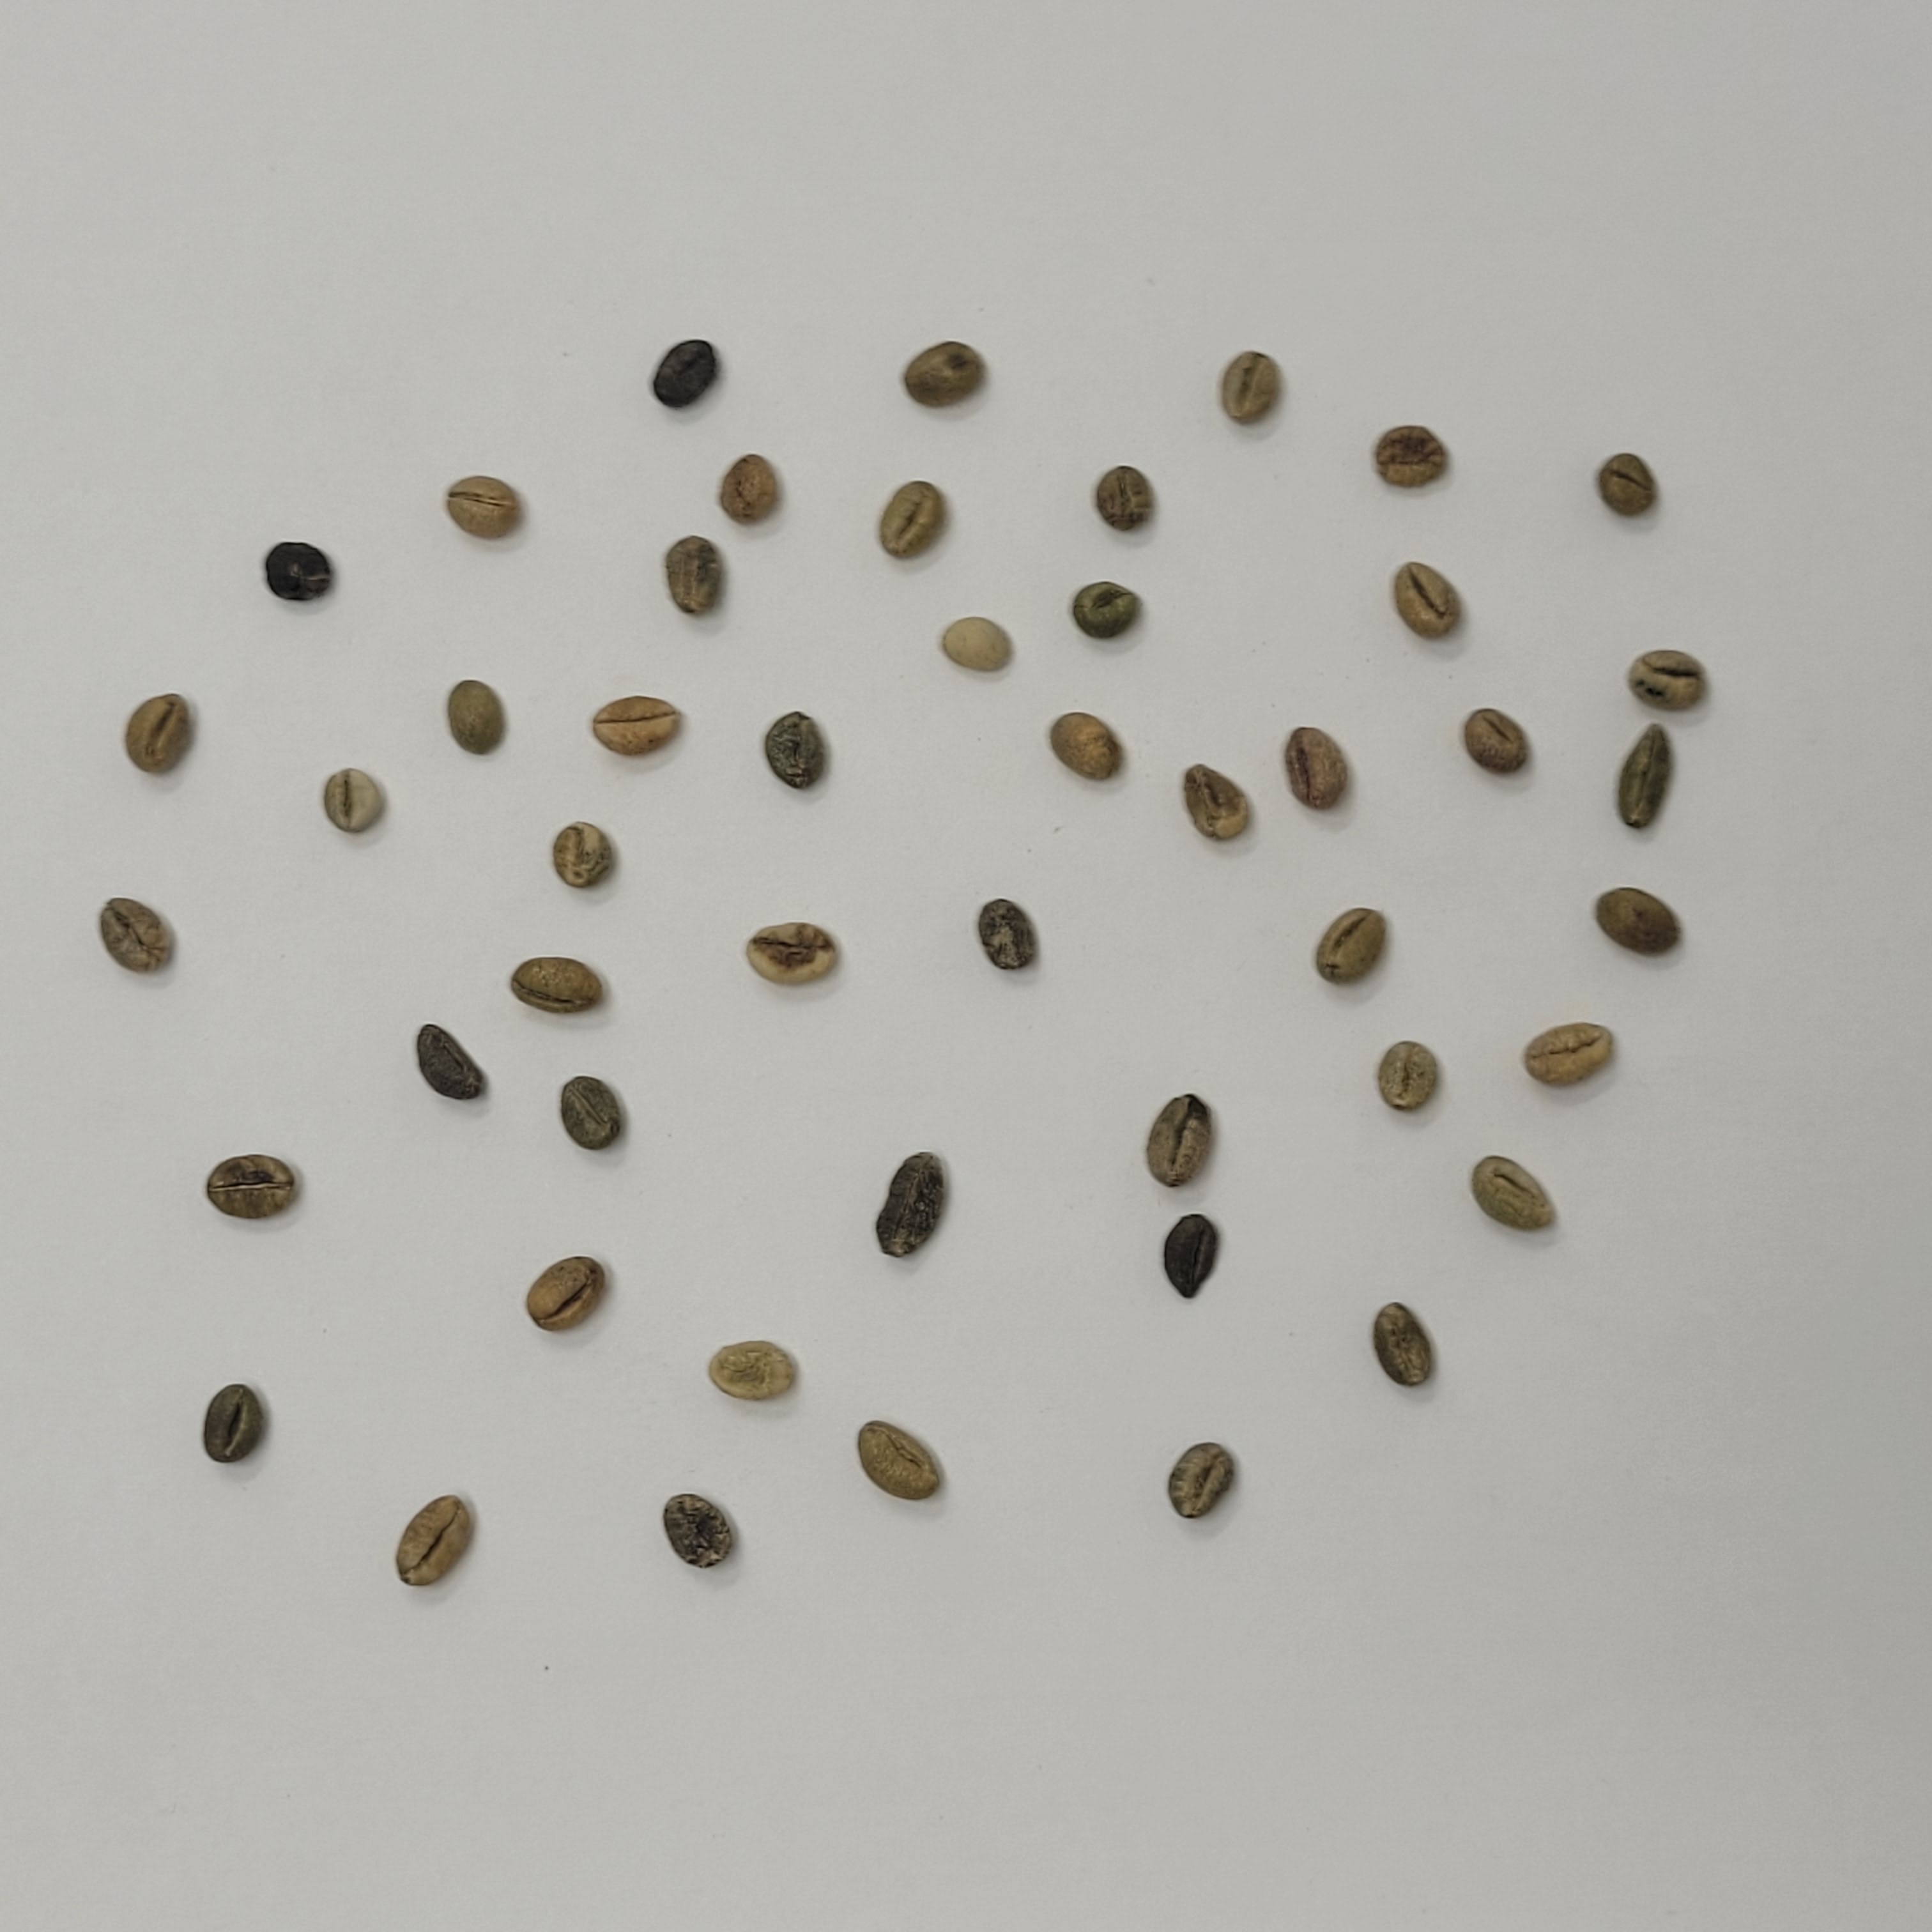
Coffee bean quality grade: Bits